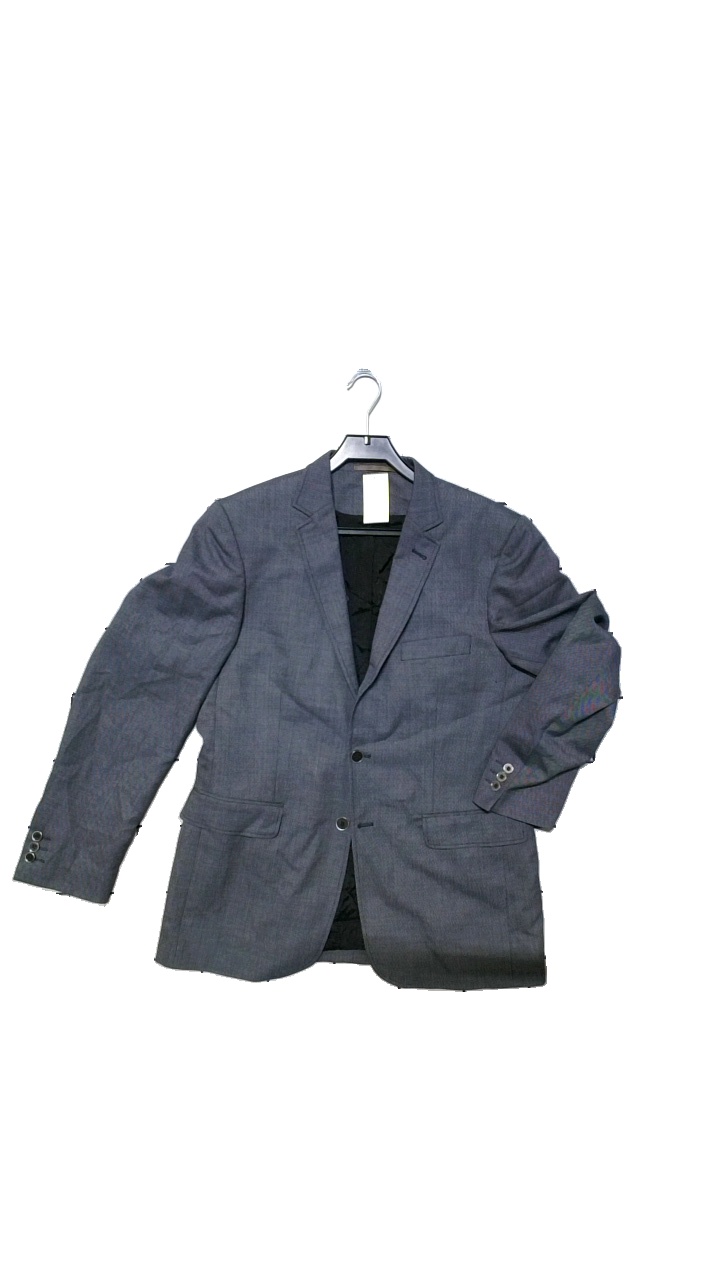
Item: Jacket (Men)
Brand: Batistini (dressman)
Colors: Grey
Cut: Regular
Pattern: Other
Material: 45%Ull,50%Polyester
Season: All
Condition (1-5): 4
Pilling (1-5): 4
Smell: Minor
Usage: Reuse
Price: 100-150